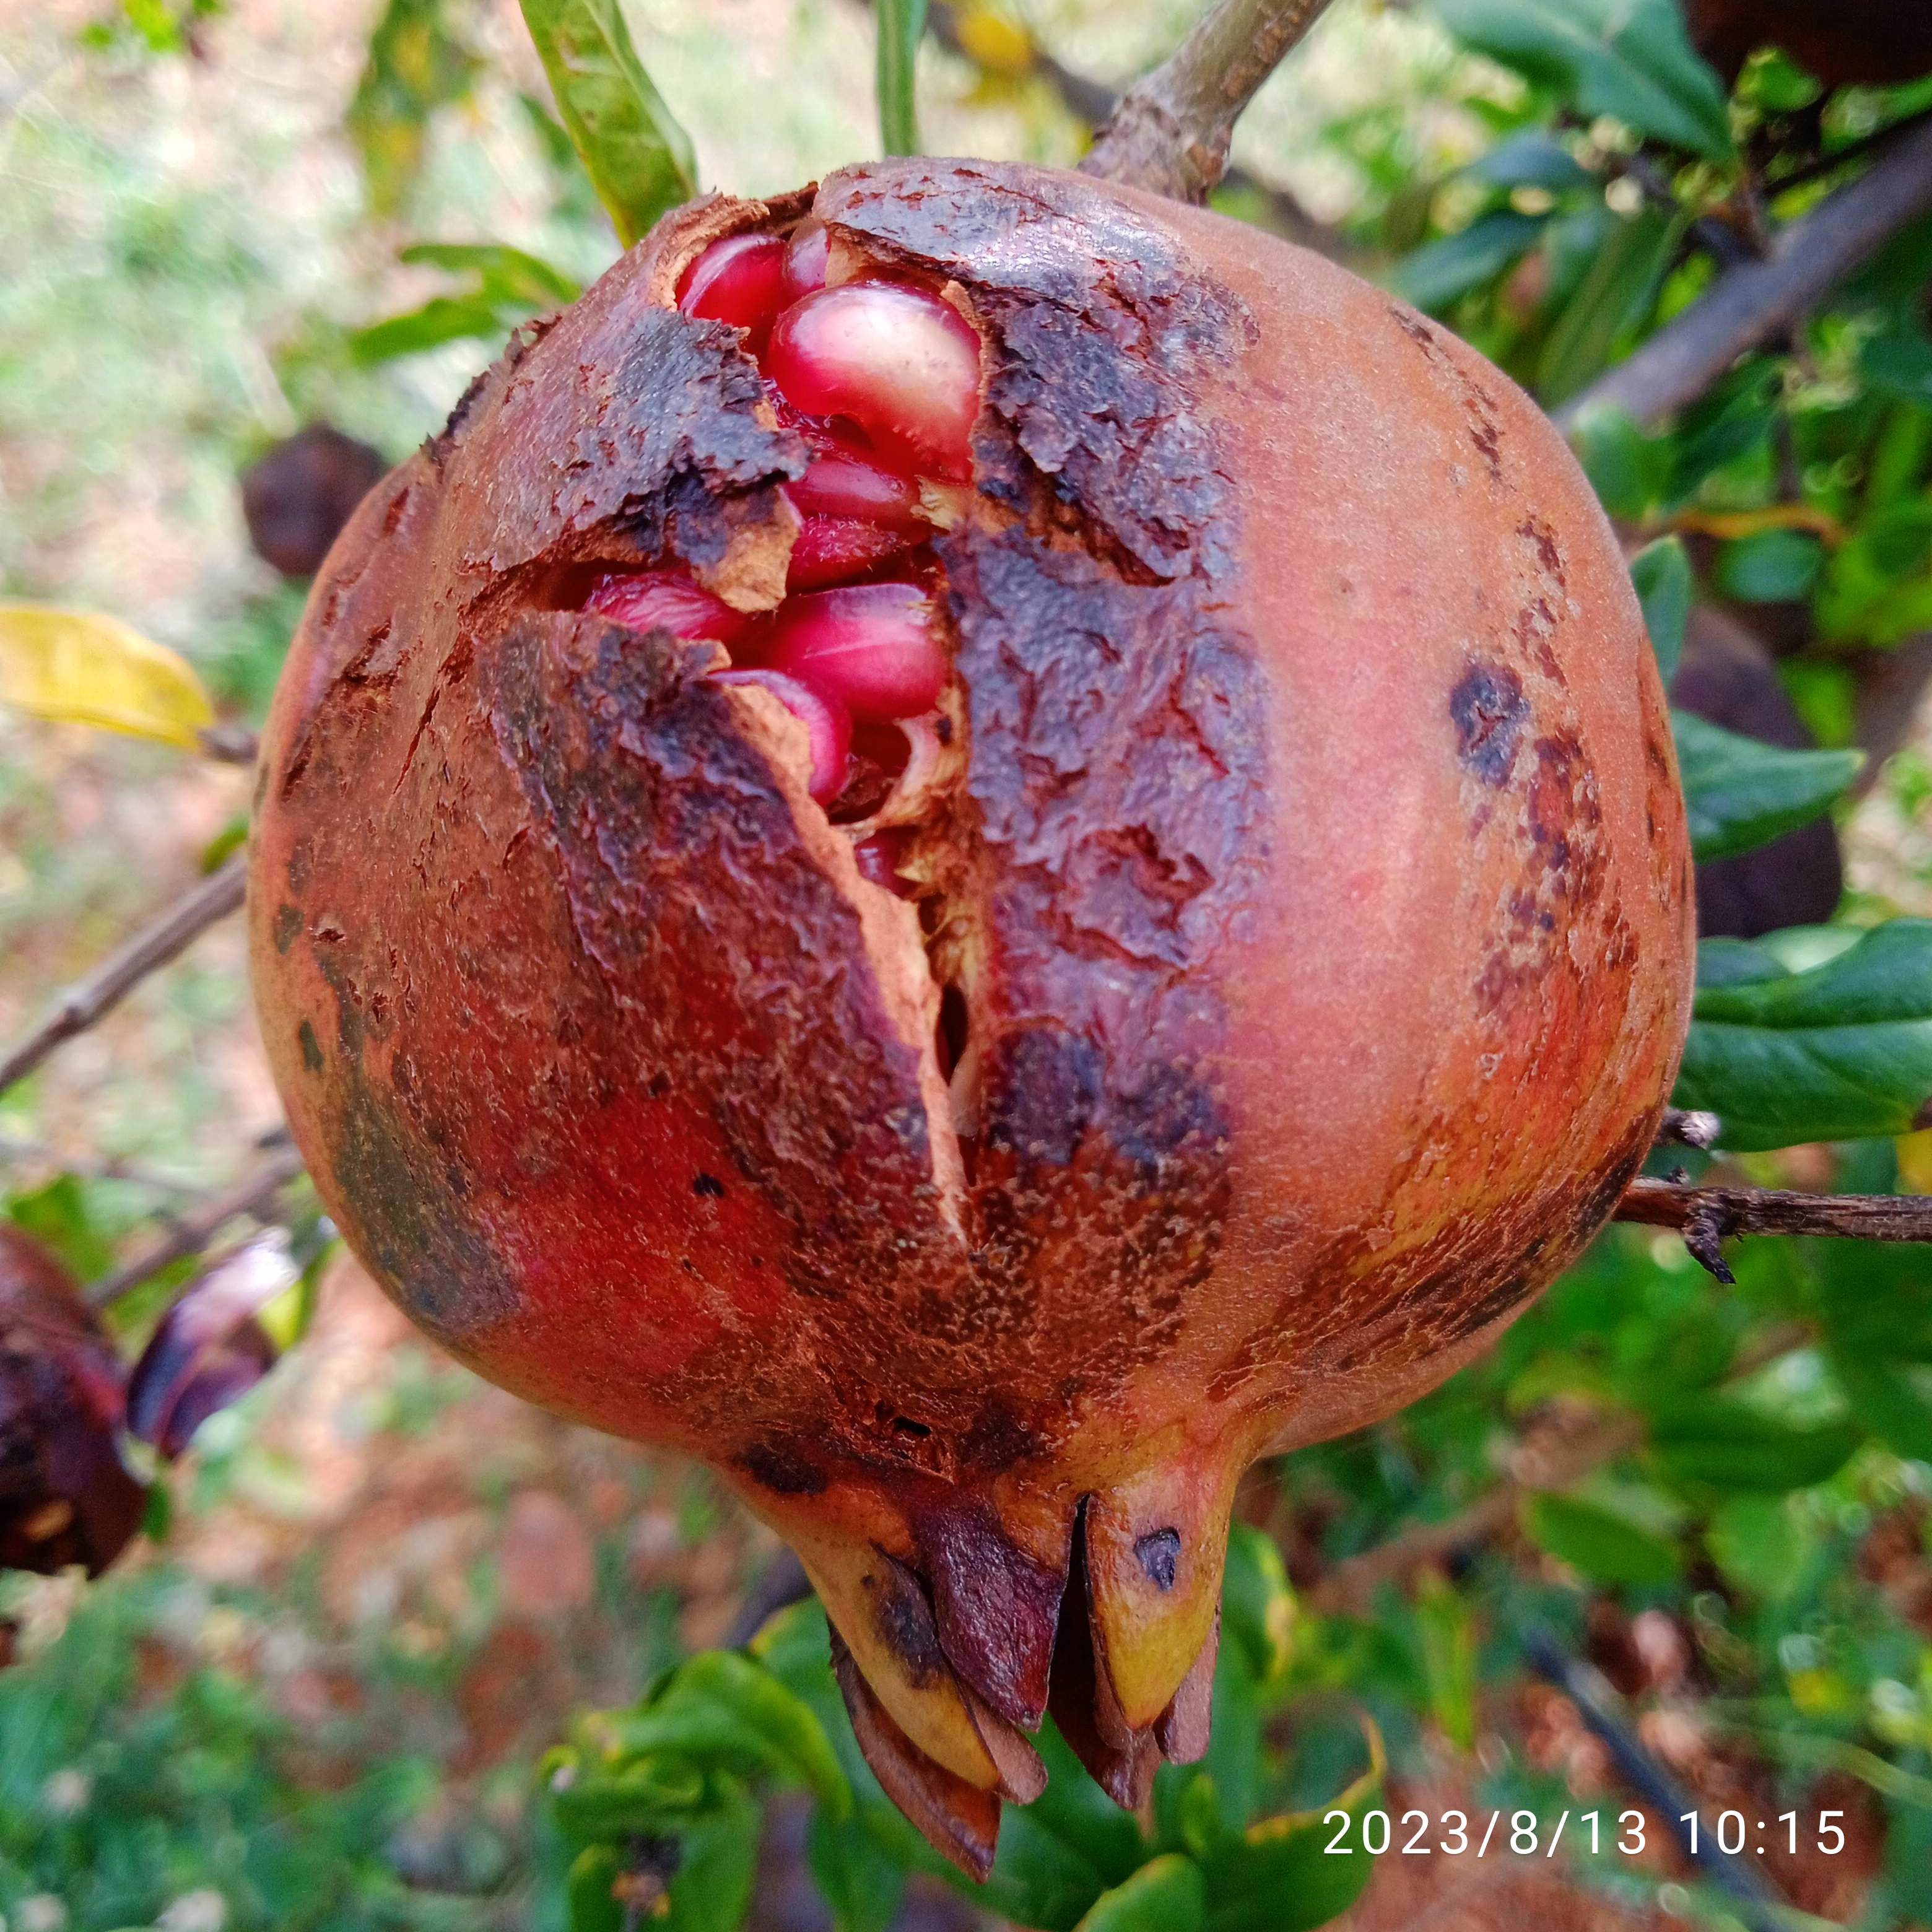
Label: Bacterial_Blight